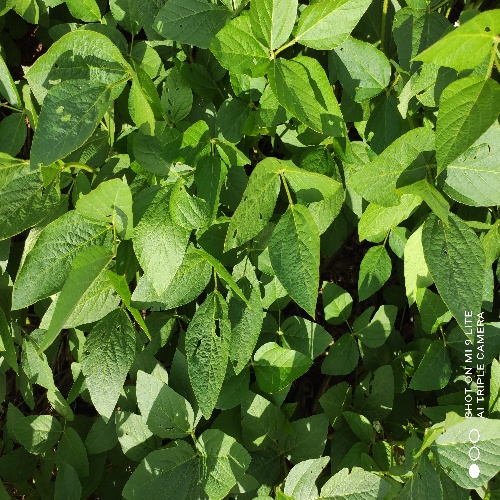
Label: Caterpillar